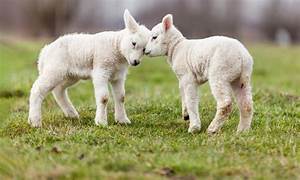
Label: pecora